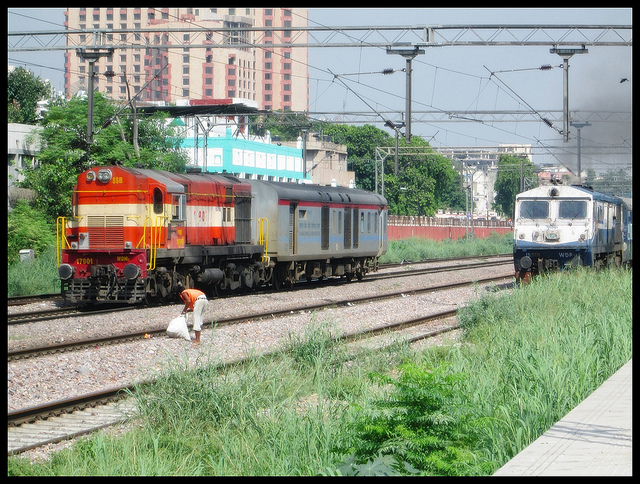
two trains on train tracks with a building in the background

A person with a trash bag standing on train tracks between two trains.

A girl picking up debris from the ground between train tracks.